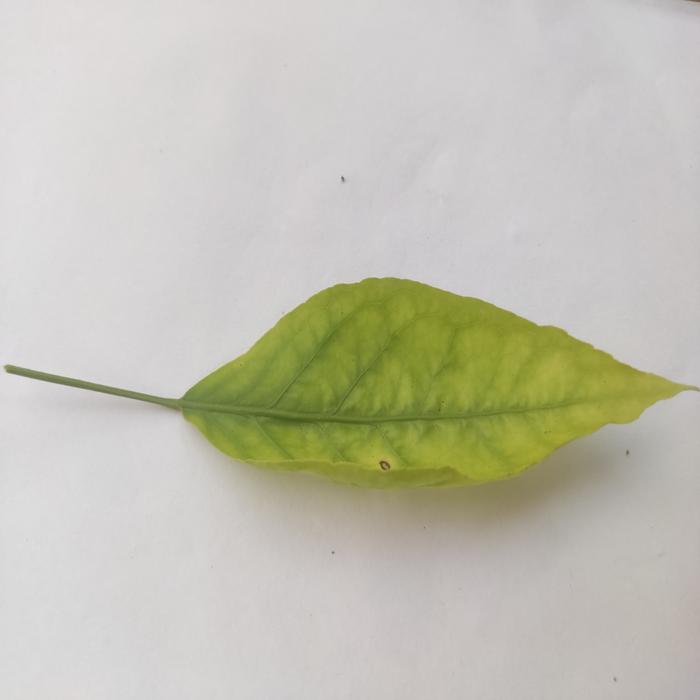
Crop: Aegle Marmelos
Leaf condition: Cercospora_Leaf